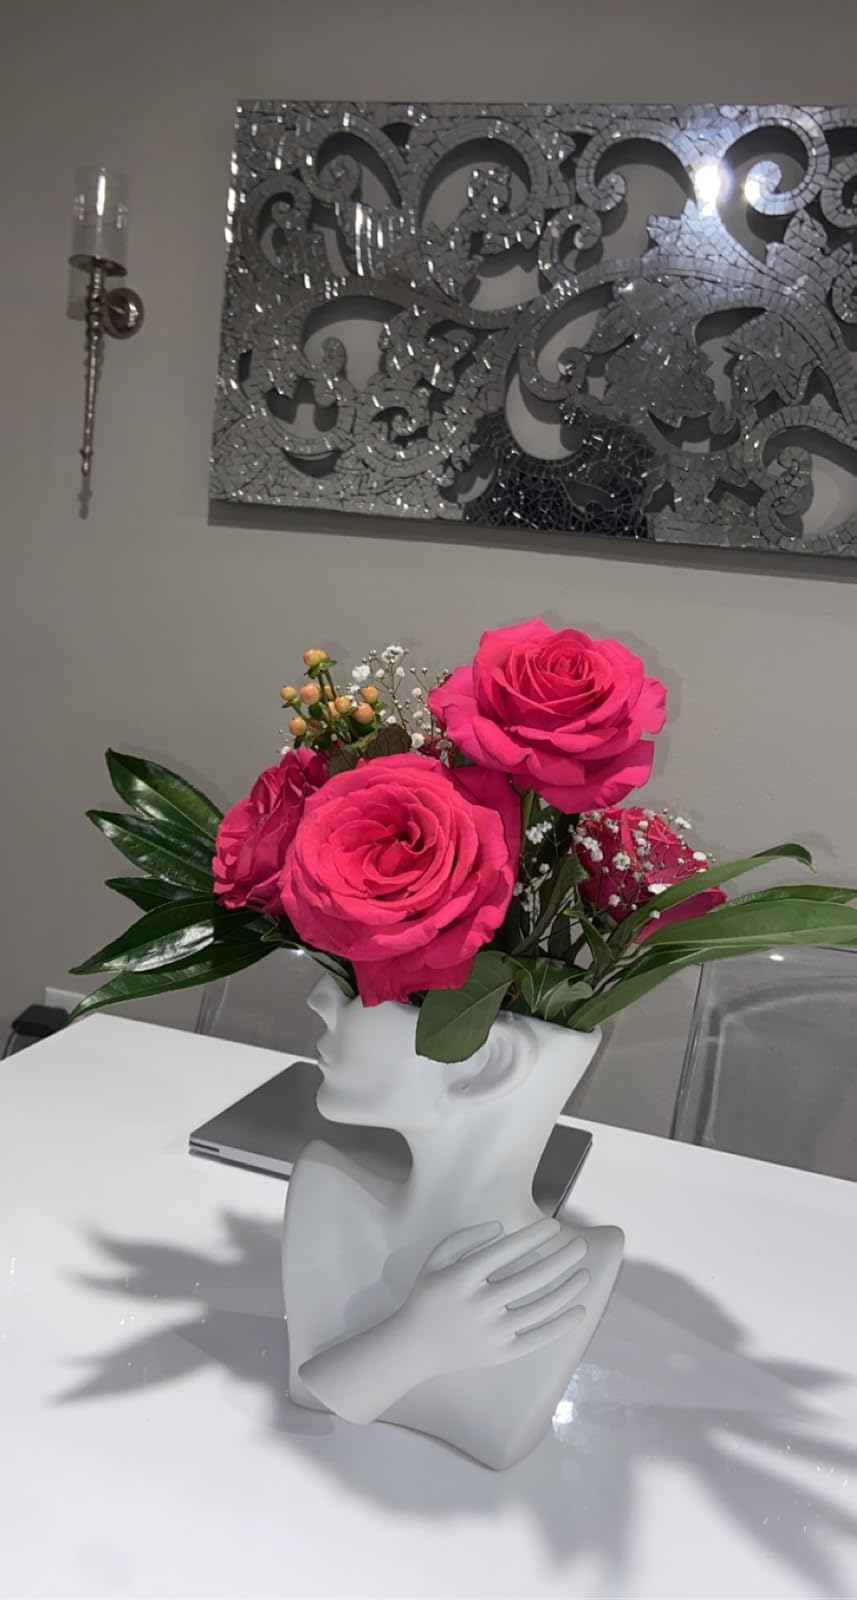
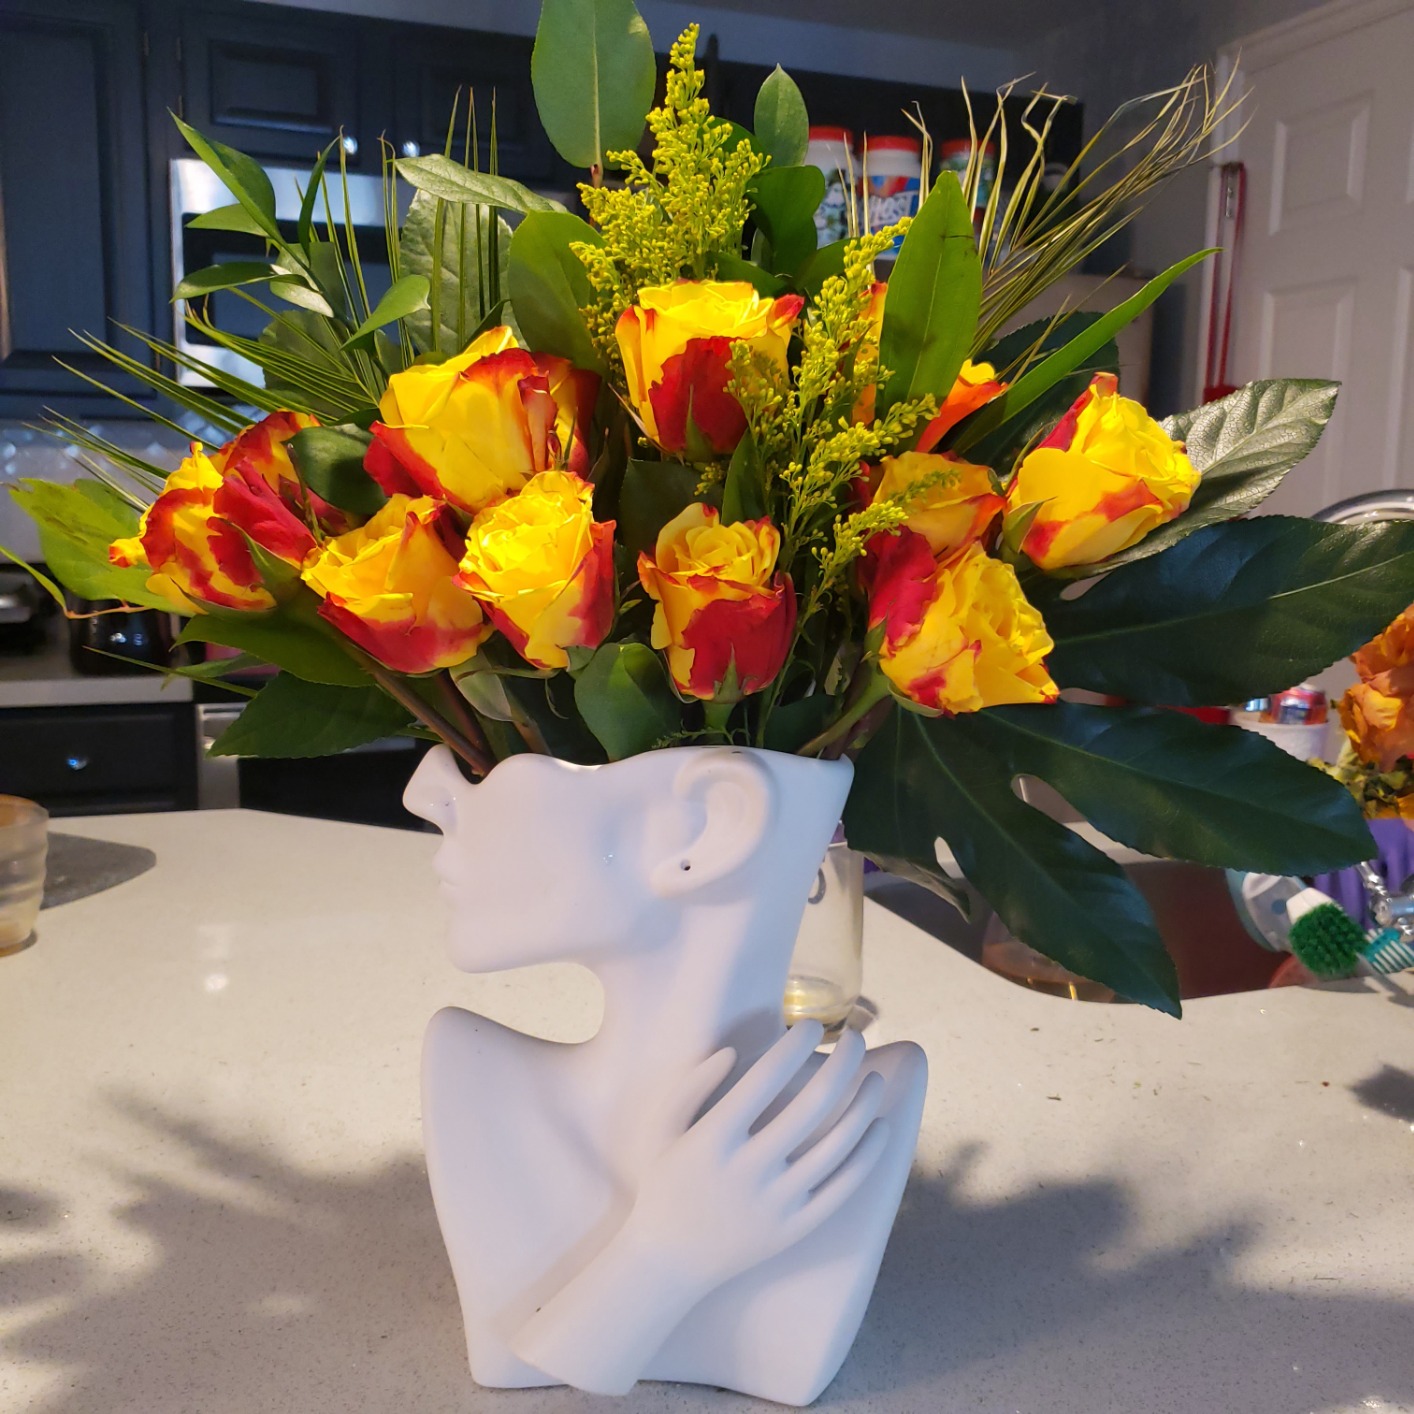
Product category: vase
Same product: yes